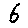
Label: 6